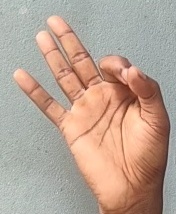
ASL sign: 9